Ethalaya

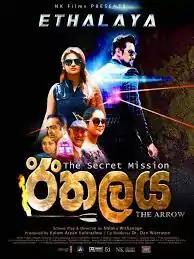

Ethalaya is a 2020 Sri Lankan Sinhala action film directed by Nalaka Vithanage and co-produced by Dan Wijeratne with Kelum Aryan Kularatne for NK Films. It stars Kelum Kularatne, Chamathka Lakmini and newcomer Shehani Perera in lead roles whereas Gayathri Dias, Rex Kodippili and Shyam Fernando made supportive roles. Shehani is the younger sister of popular film actress Udari Perera.